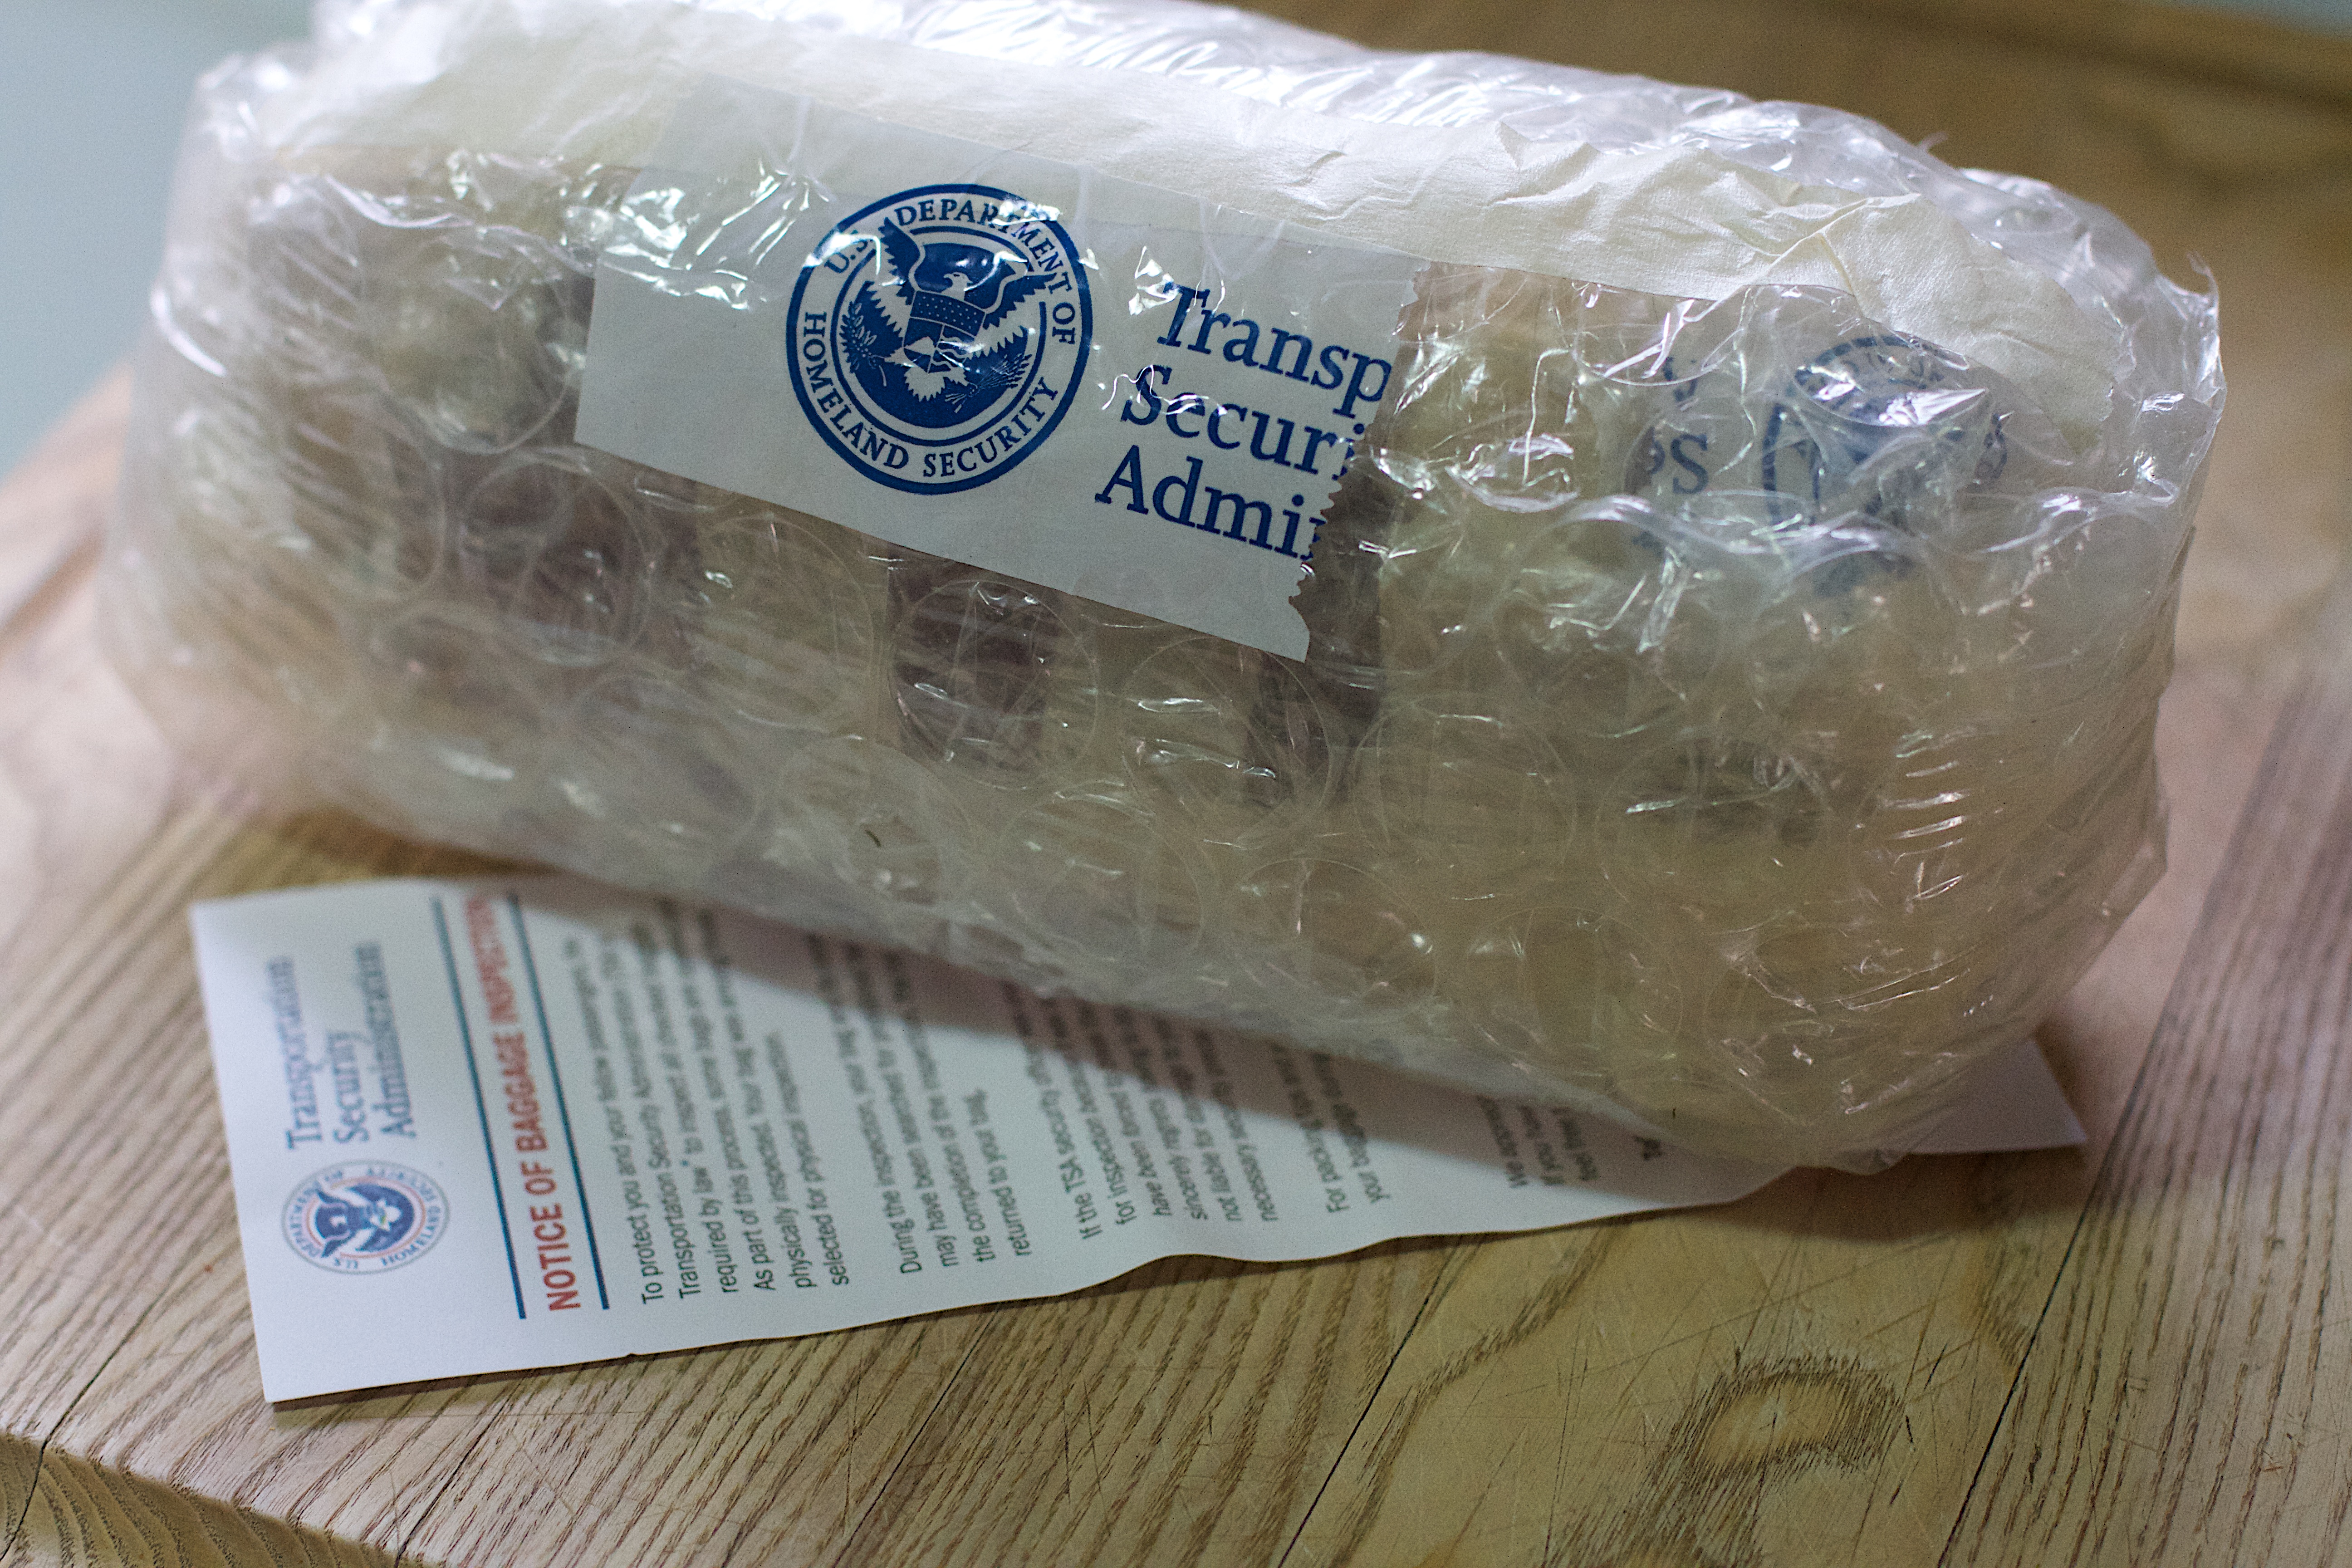
food, sodium chloride, plastic wrap